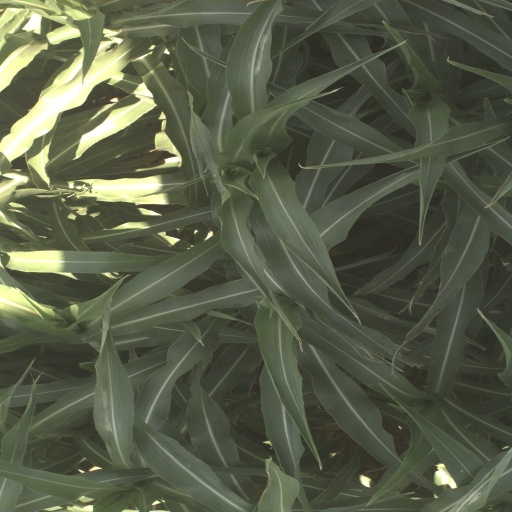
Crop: sorghum